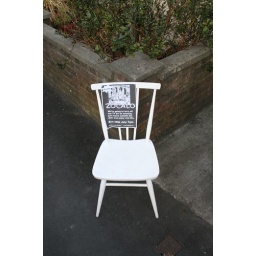
A chair left out side a house in Hanover Brighton for Zocalo night